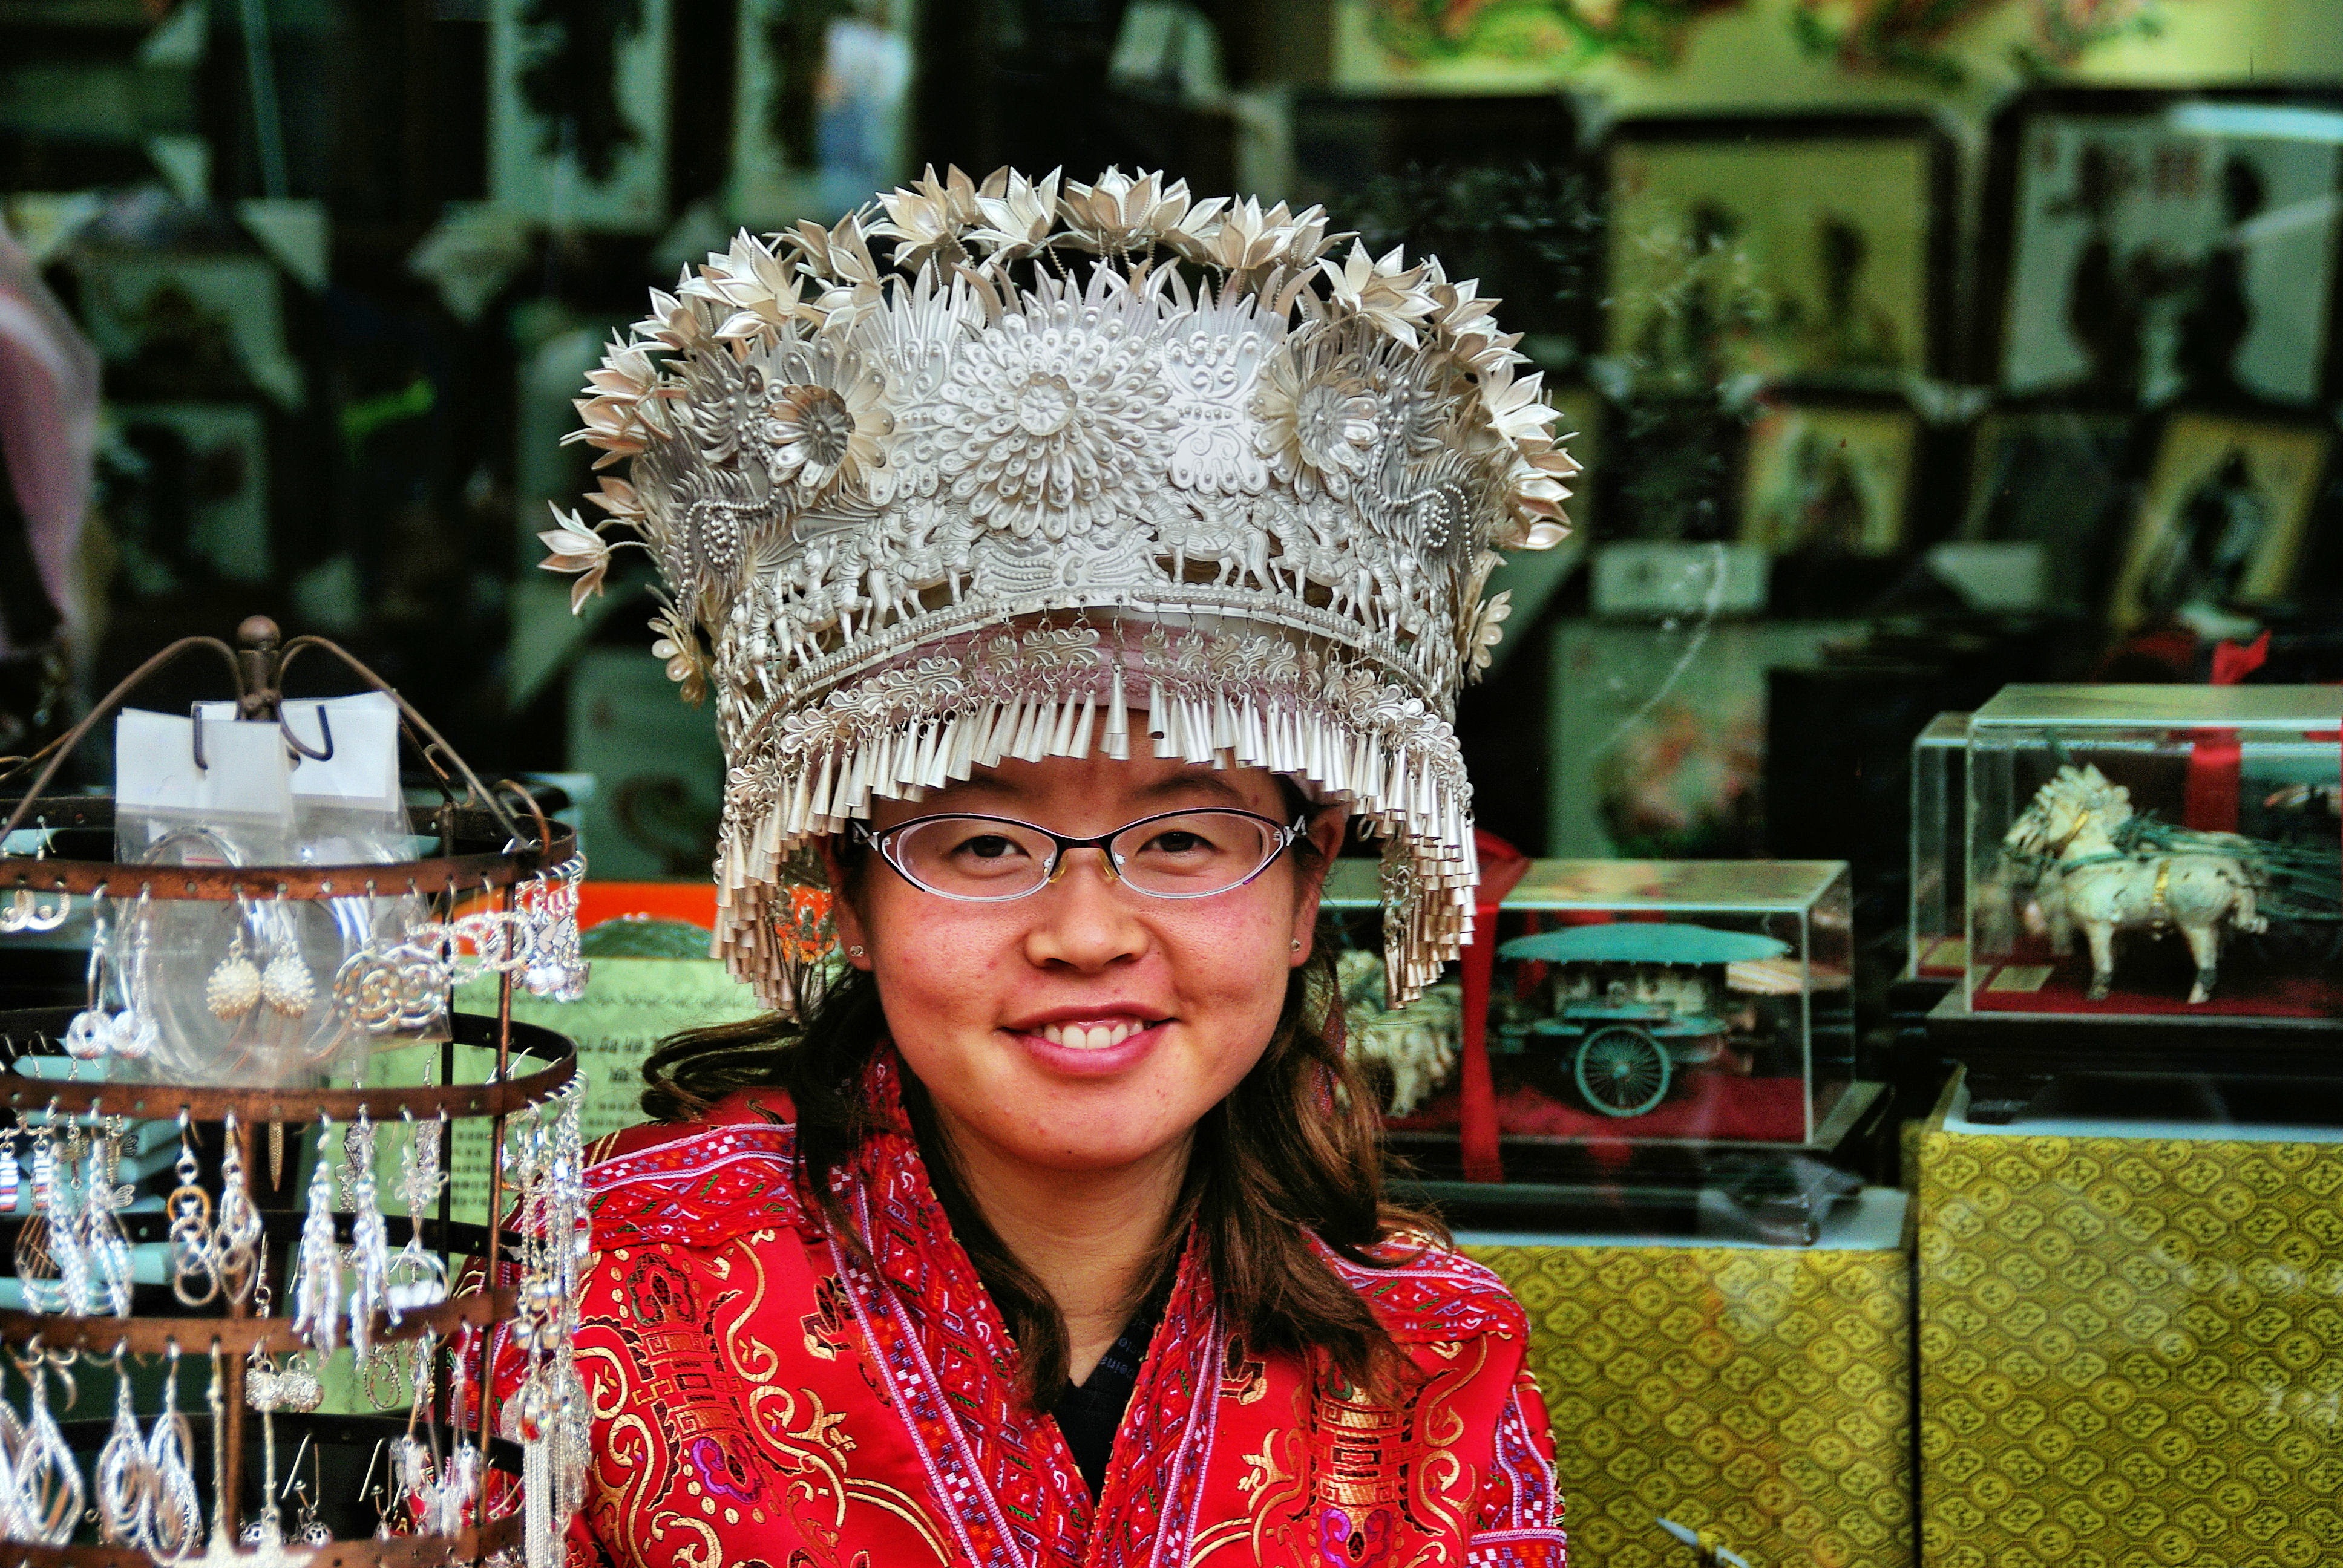
people, girl, festival, temple, tradition, costume, china, traditional, minority